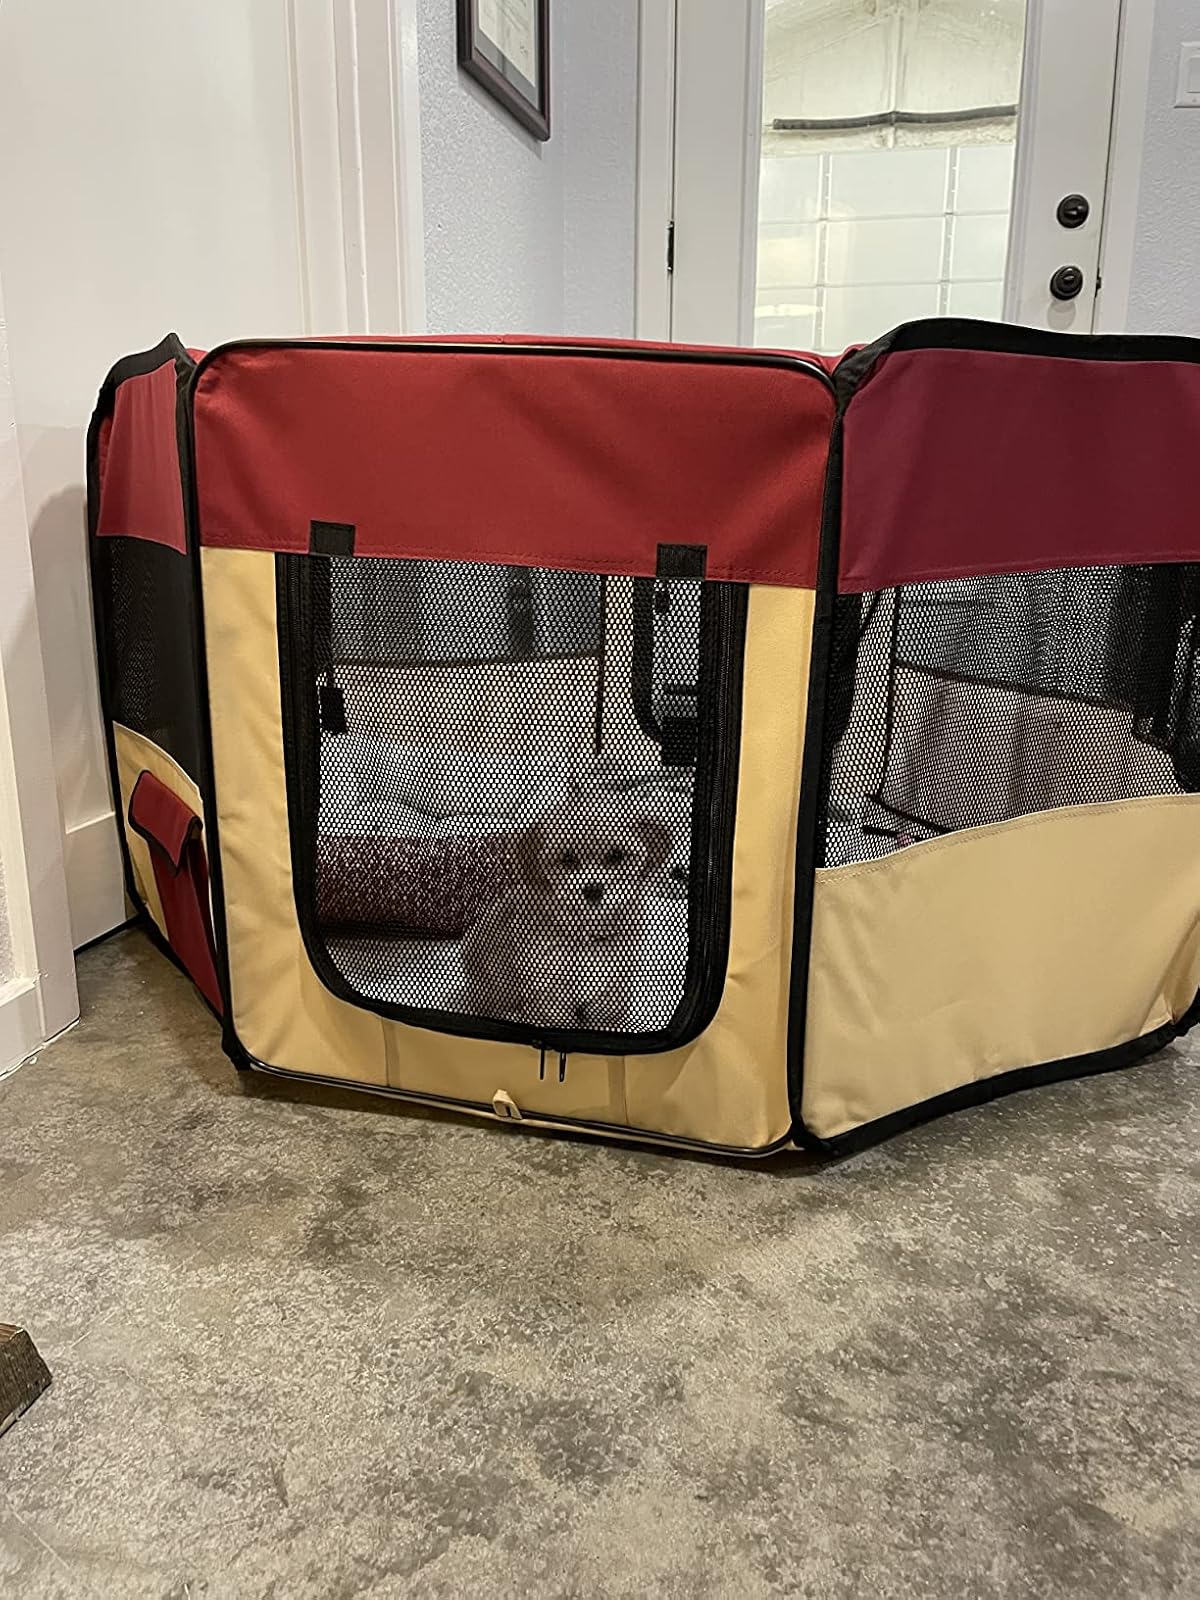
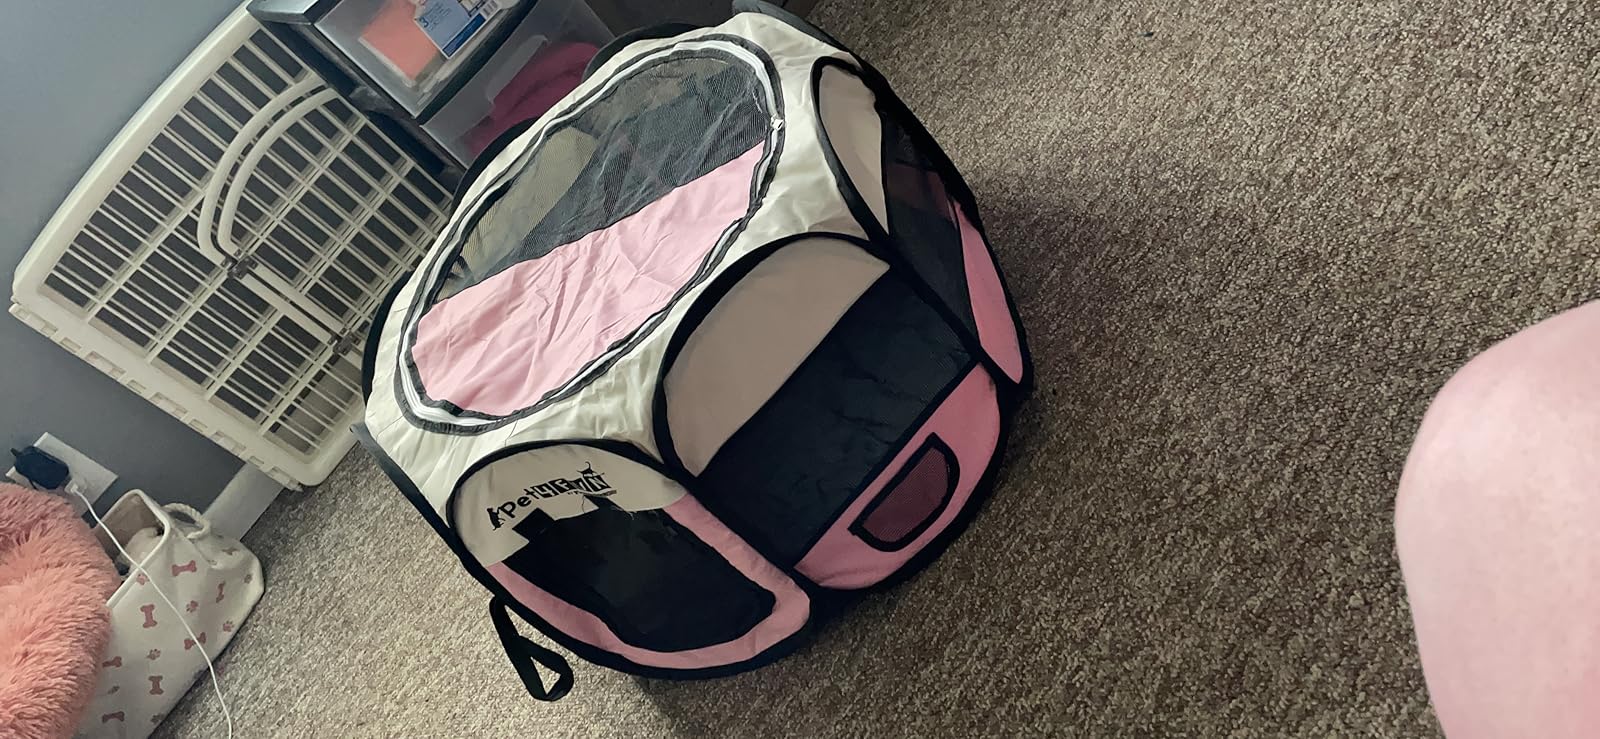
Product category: items_kennel
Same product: no